Il pranzo della domenica

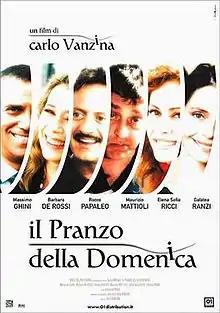

Il pranzo della domenica ("Sunday Lunch") is a 2003 Italian comedy film directed by Carlo Vanzina. For her performance Giovanna Ralli was nominated for Nastro d'Argento for Best Supporting Actress, while Rocco Papaleo and Maurizio Mattioli were both nominated for Nastro d'Argento for Best Supporting Actor.